Audi RS 6

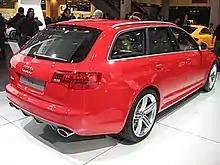
Audi RS6 Avant quattro (C6)

The C6 RS 6 Avant was launched in April 2008, and the four-door saloon/sedan was available from August 2008. Constructed from steel in a monocoque (unibody) design, the RS 6 uses lightweight aluminium for its front wings (fenders) and bonnet (hood).